Siviyar

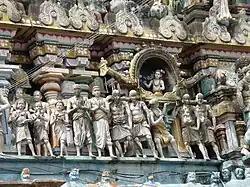
Amirthakadaieeshwarar temple relief depicting Appar bearing Thiru Gnaana Sambandar's palanquin

Use of palanquins within the capital cities was restricted to Kings only. kings had the authority to grant permission to travel in a palanquin with bended pole as only Kings were entitled for it. In colonial period high officials continue to exercise this authority. Sir Thomas Maitland issued a warrant to the head brahmin entitling him to make use of a palanquin with a crooked bamboo, the highest that can be conferred on him. In early 19thcentury Jaffna, a man was flogged for the alleged crime of travelling in a palanquin. It was justified by a clause which rendered the headmen and other inhabitants liable to be imprisoned for causing themselves to be conveyed through the country in palanquins with a crooked pole except such as had permission from the Governors and commanders of Jaffna.